William H. Hudnut III

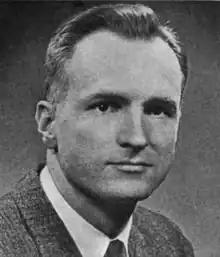
Hudnut's congressional portrait (1973)

William Herbert Hudnut III (October 17, 1932 – December 18, 2016) was an American author and politician who served as the 45th mayor of Indianapolis from 1976 to 1992. A Republican, his four terms made him the city's longest-serving mayor. He had previously represented the Indianapolis area in Congress from 1973 to 1975 but was defeated in his race for a second term.